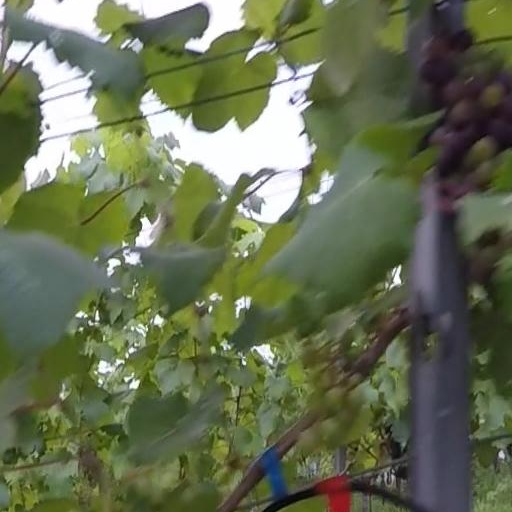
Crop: grape